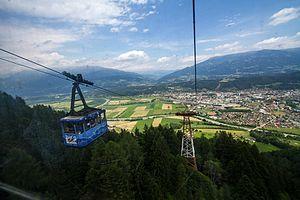
Goldeck est une montagne ainsi qu'une station de ski de taille moyenne, situées près de Spittal an der Drau dans le centre-ouest du Land de Carinthie en Autriche.